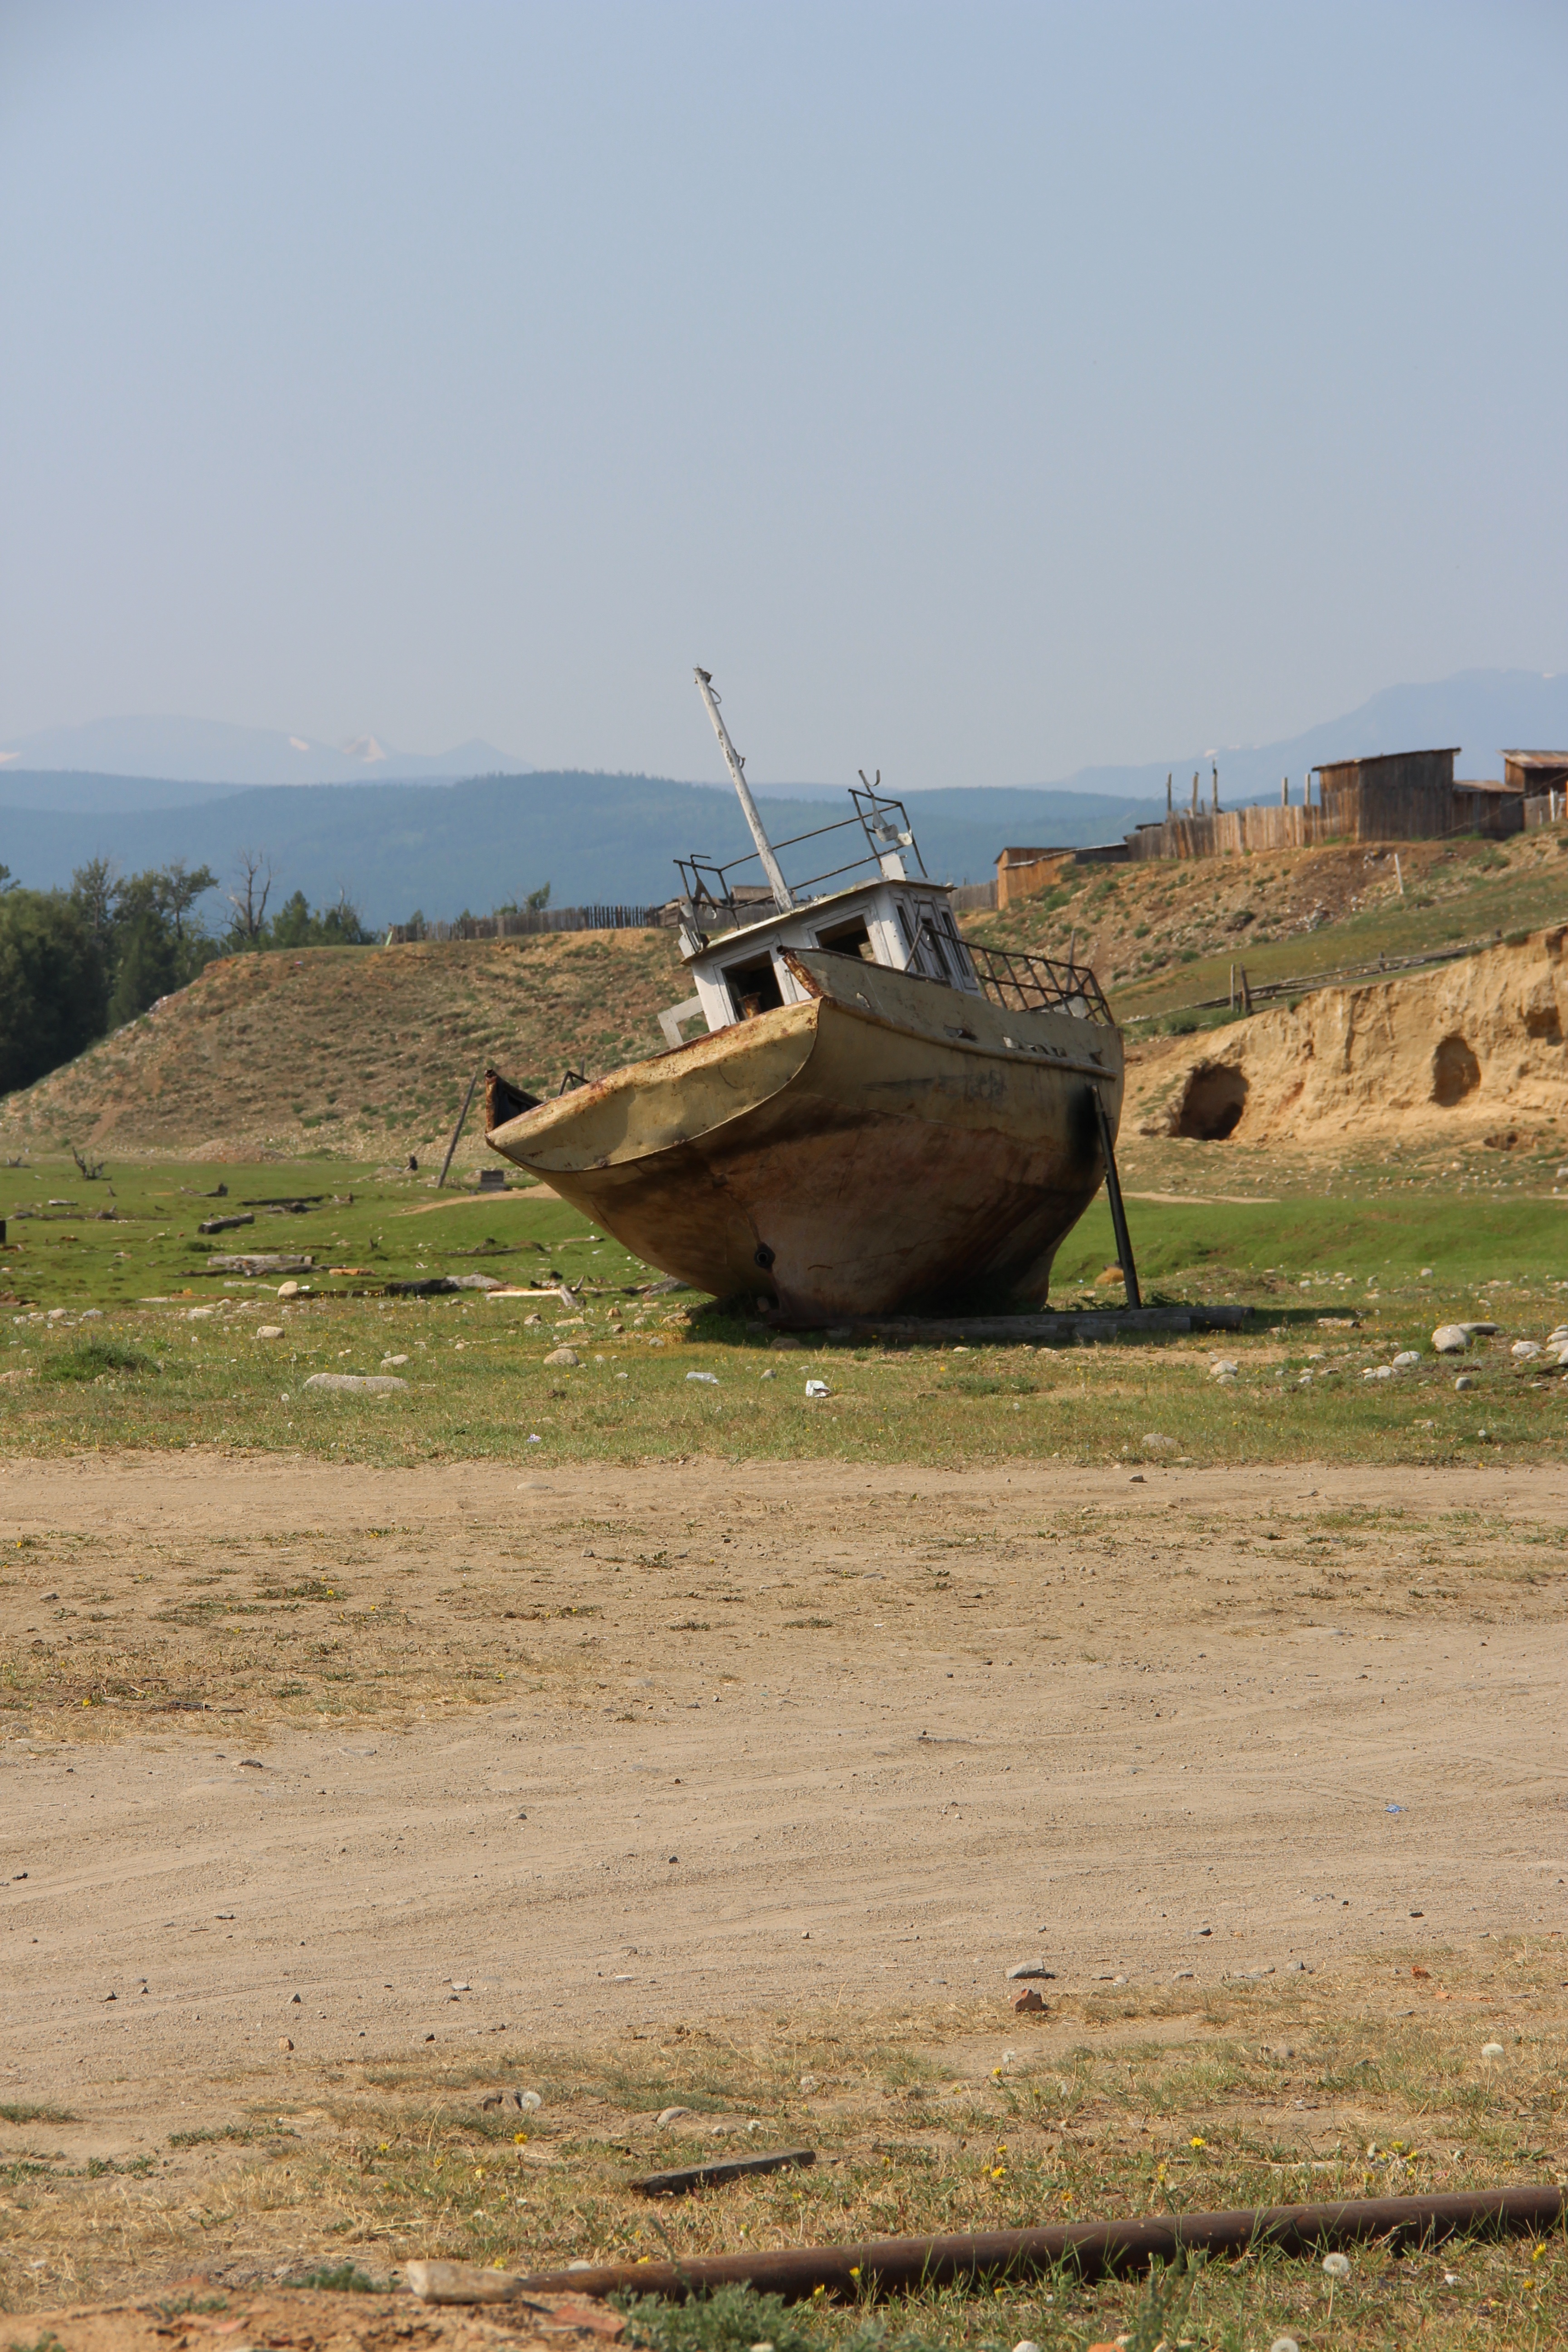
sea, coast, sand, sun, boat, summer, vehicle, watercraft, ecosystem, shipwreck, barge, wasteland, baikal, rural area, decrepitude, abandoned boat